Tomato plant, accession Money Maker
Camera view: horizontal (90 deg, fisheye); turntable rotation: 270 degrees
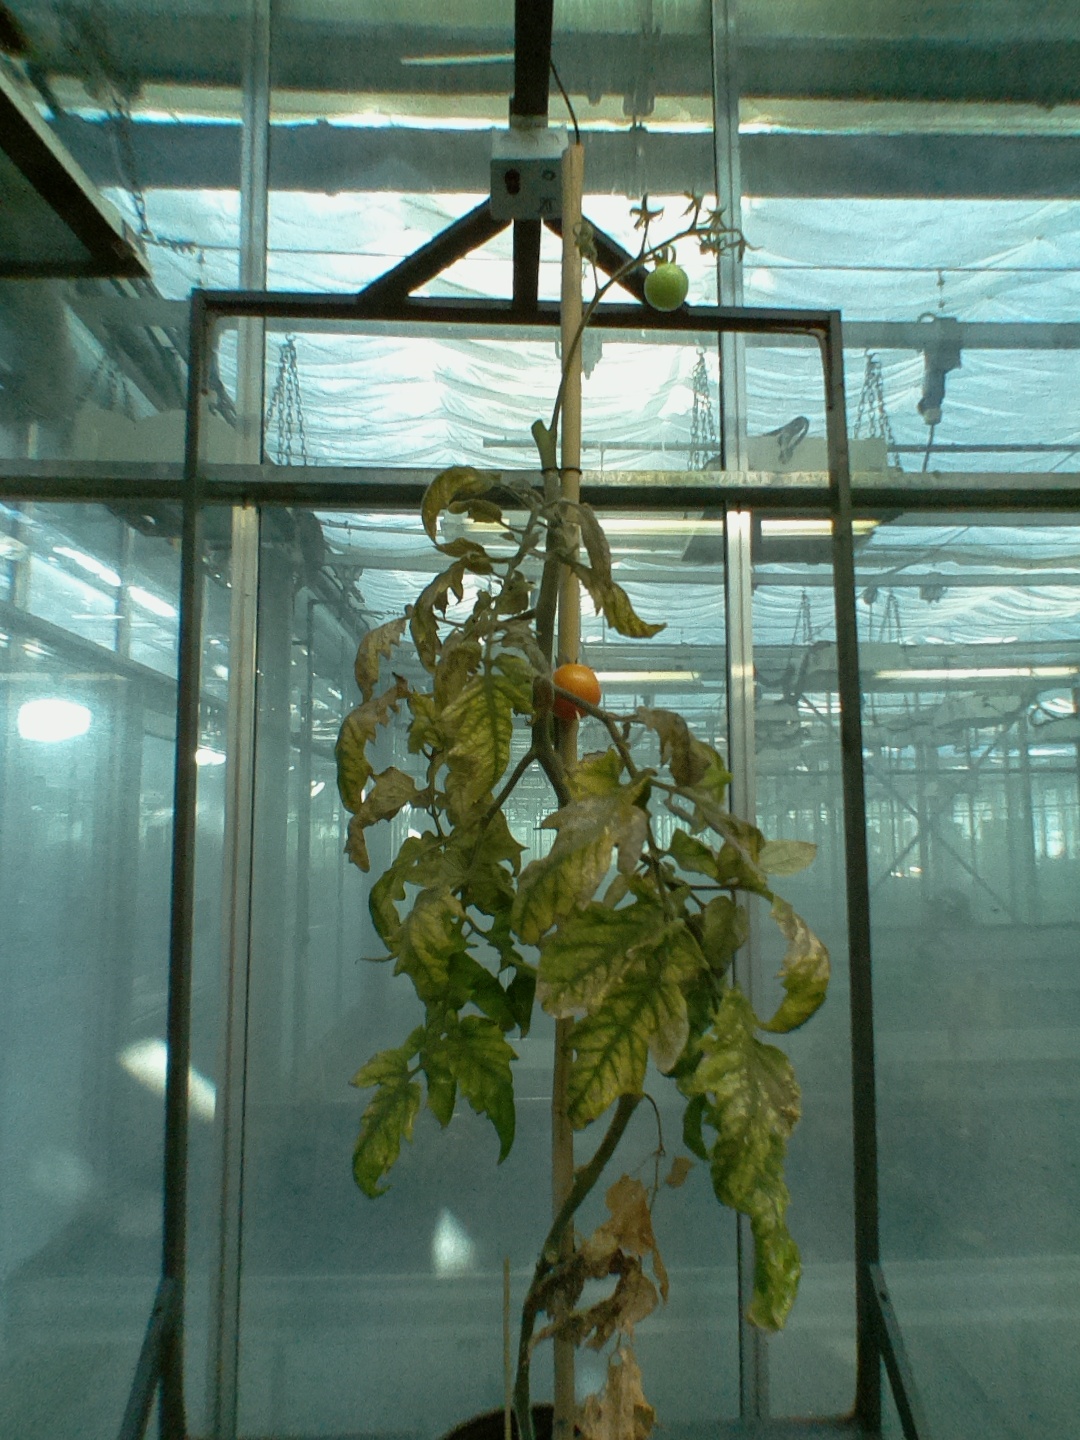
BBCH growth stage 84: 40%-50% of fruits show typical fully ripe color